Gaspar Yanga

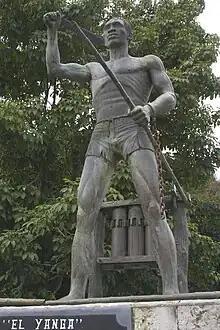
Statue of Yanga in Yanga, Veracruz

Gaspar Yanga (May 14, 1545 – 1618) — often simply Yanga or Nianga — was a Central African man who led a maroon colony of enslaved Africans in the highlands near Veracruz, New Spain during the early period of Spanish colonial rule. He successfully resisted a Spanish attack on the colony in 1609. The maroons continued their raids on Spanish settlements. Finally in 1618, Yanga achieved an agreement with the colonial government for self-rule of the maroon settlement. It was later called San Lorenzo de los Negros, and also San Lorenzo de Cerralvo.